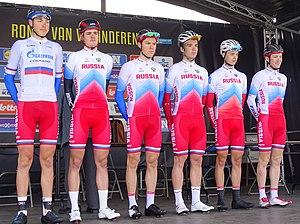
Reportage réalisé le samedi 9 avril à l'occasion du départ et de l'arrivée du Tour des Flandres espoirs 2016 à Audenarde, Belgique.